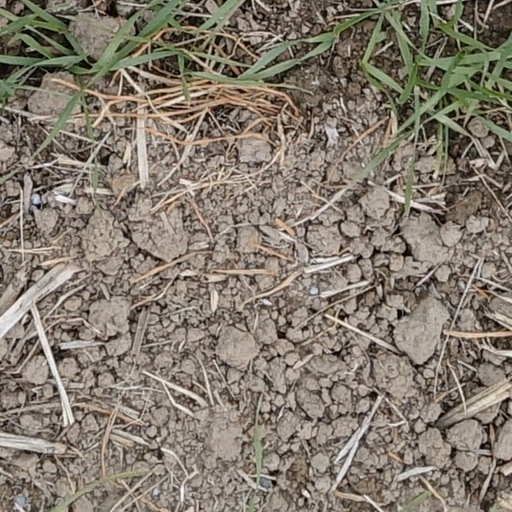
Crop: wheat